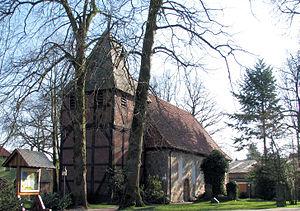
Gyhum est une municipalité allemande du land de Basse-Saxe et l'arrondissement de Rotenburg. En 2014, elle comptait 2 268 hab.